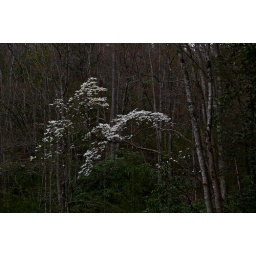
A dogwood tree stands out against the spring forest along the Little River in the Great Smoky Mountains National Park.